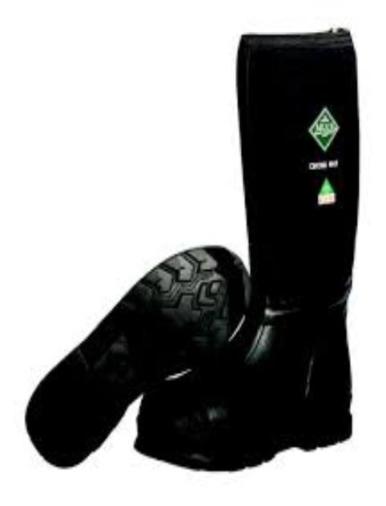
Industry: Clothes